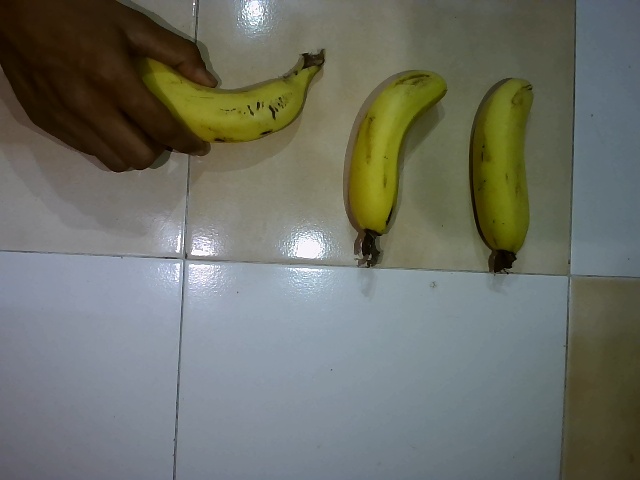
Label: Ripe_Banana